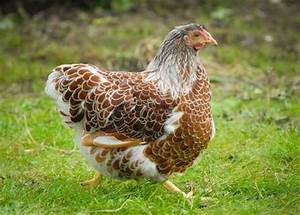
Label: chicken